Chittagong

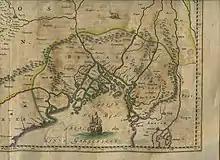
A Dutch map in 1638 showing Bengal, Chittagong and Arakan

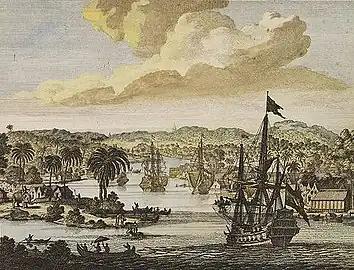
Dutch VOC ships in Chittagong, 1702

Stone Age fossils and tools unearthed in the region indicate that Chittagong has been inhabited since Neolithic times. It is an ancient port city, with a recorded history dating back to the 4th century BC. Its harbour was mentioned in Ptolemy's world map in the 2nd century as one of the most impressive ports in the East. The region was part of the ancient Bengali Samatata and Harikela kingdoms. The Chandra dynasty once dominated the area and was followed by the Varman dynasty and Deva dynasty.